Peruvian Armed Forces

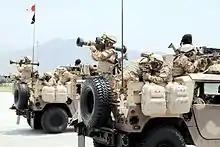
Peruvian infantry being transported

Headquartered in Lima, it has a strength of 90,000 troops divided in four military regions with headquarters in Piura, Lima, Arequipa and Iquitos. Every military region is assigned several brigades of which there are different types, including infantry, cavalry and armored. There are also several groups and battalions which operate independently of the army's organization.